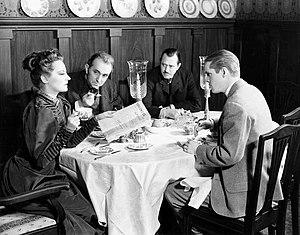
Howard Bay, né le 3 mai 1912 à Centralia, mort le 21 novembre 1986 à New York, est un décorateur, éclairagiste et costumier américain.